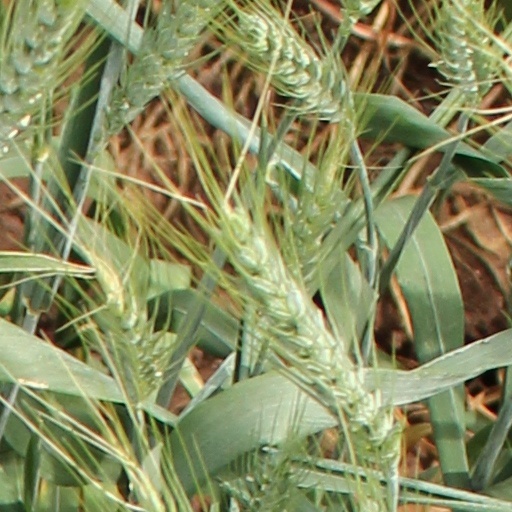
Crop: wheat